2011 in science

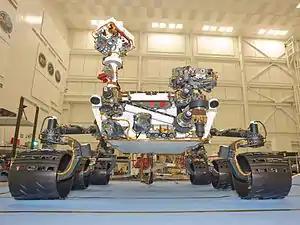
26 November 2011: NASA launches its "Curiosity" rover (pictured), the largest Mars rover yet built.

The year 2011 involved many significant scientific events, including the first artificial organ transplant, the launch of China's first space station and the growth of the world population to seven billion. The year saw a total of 78 successful orbital spaceflights, as well as numerous advances in fields such as electronics, medicine, genetics, climatology and robotics.